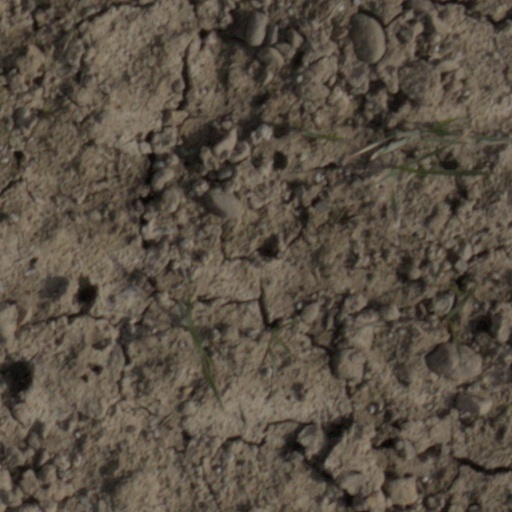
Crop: wheat